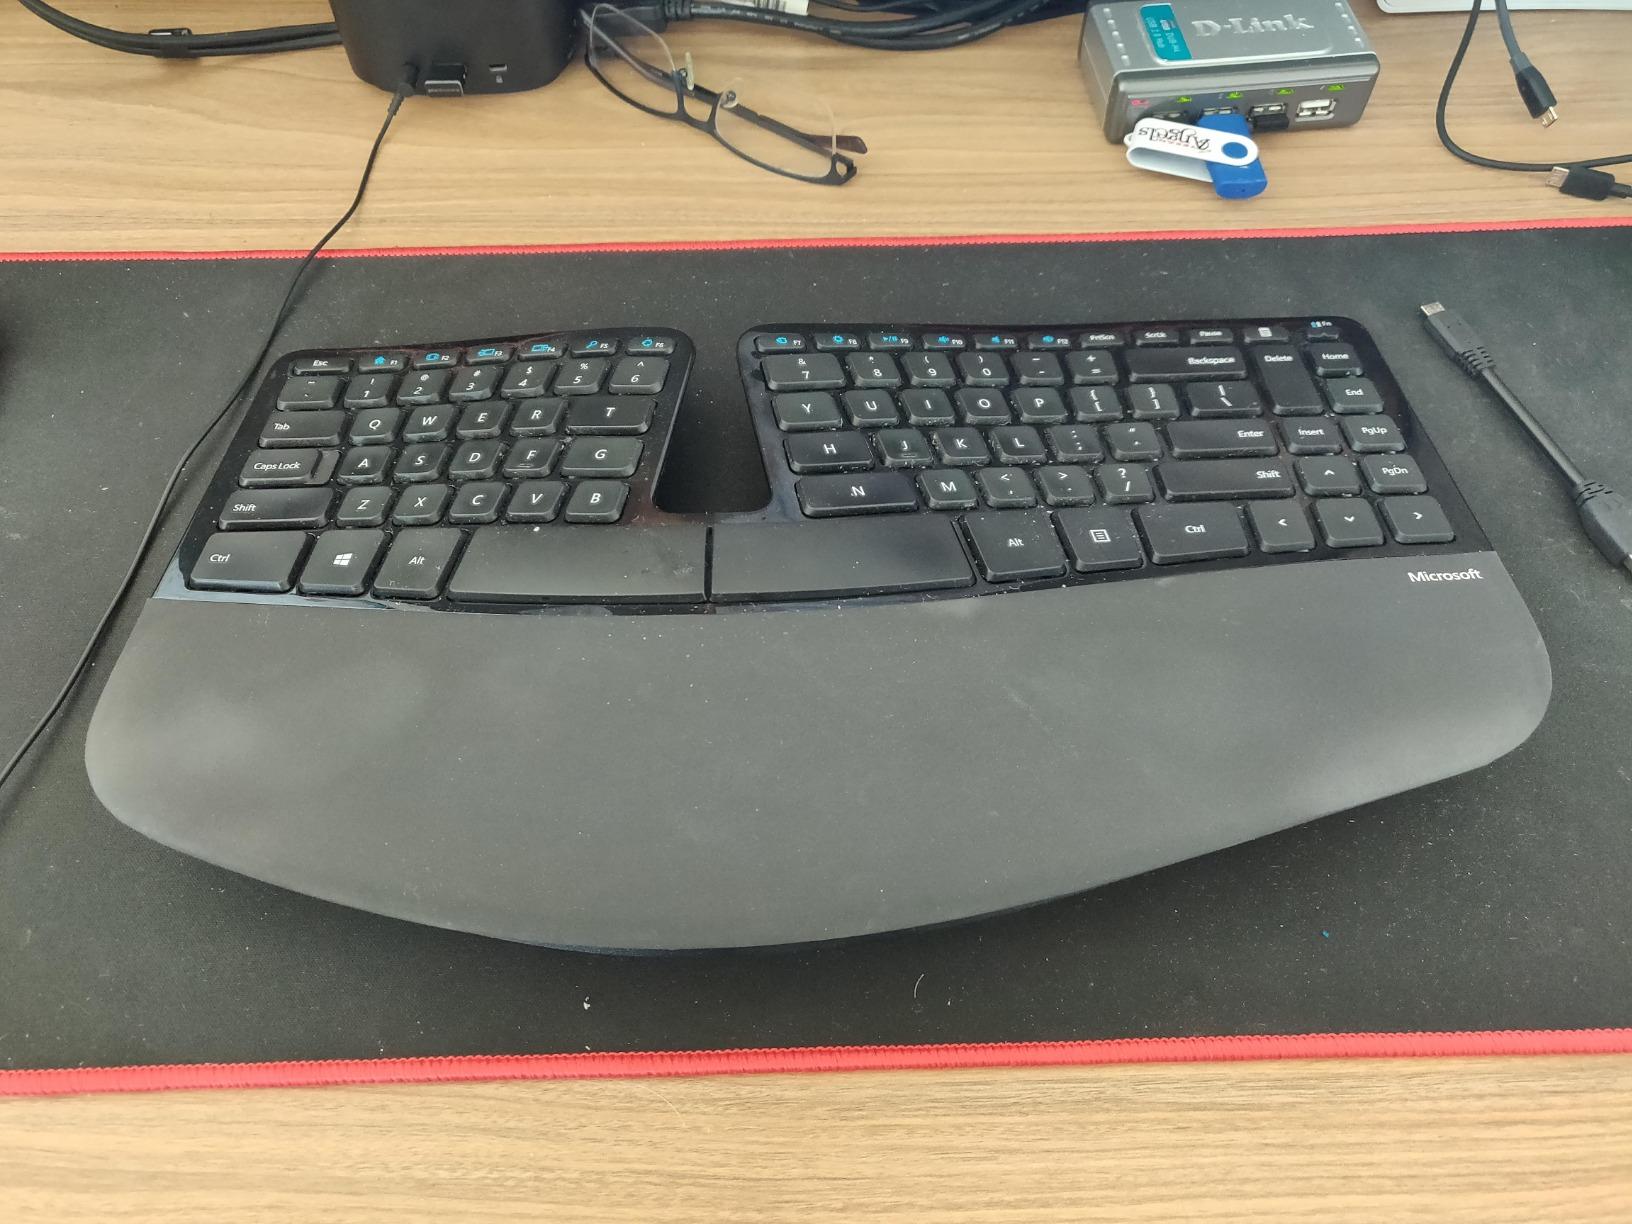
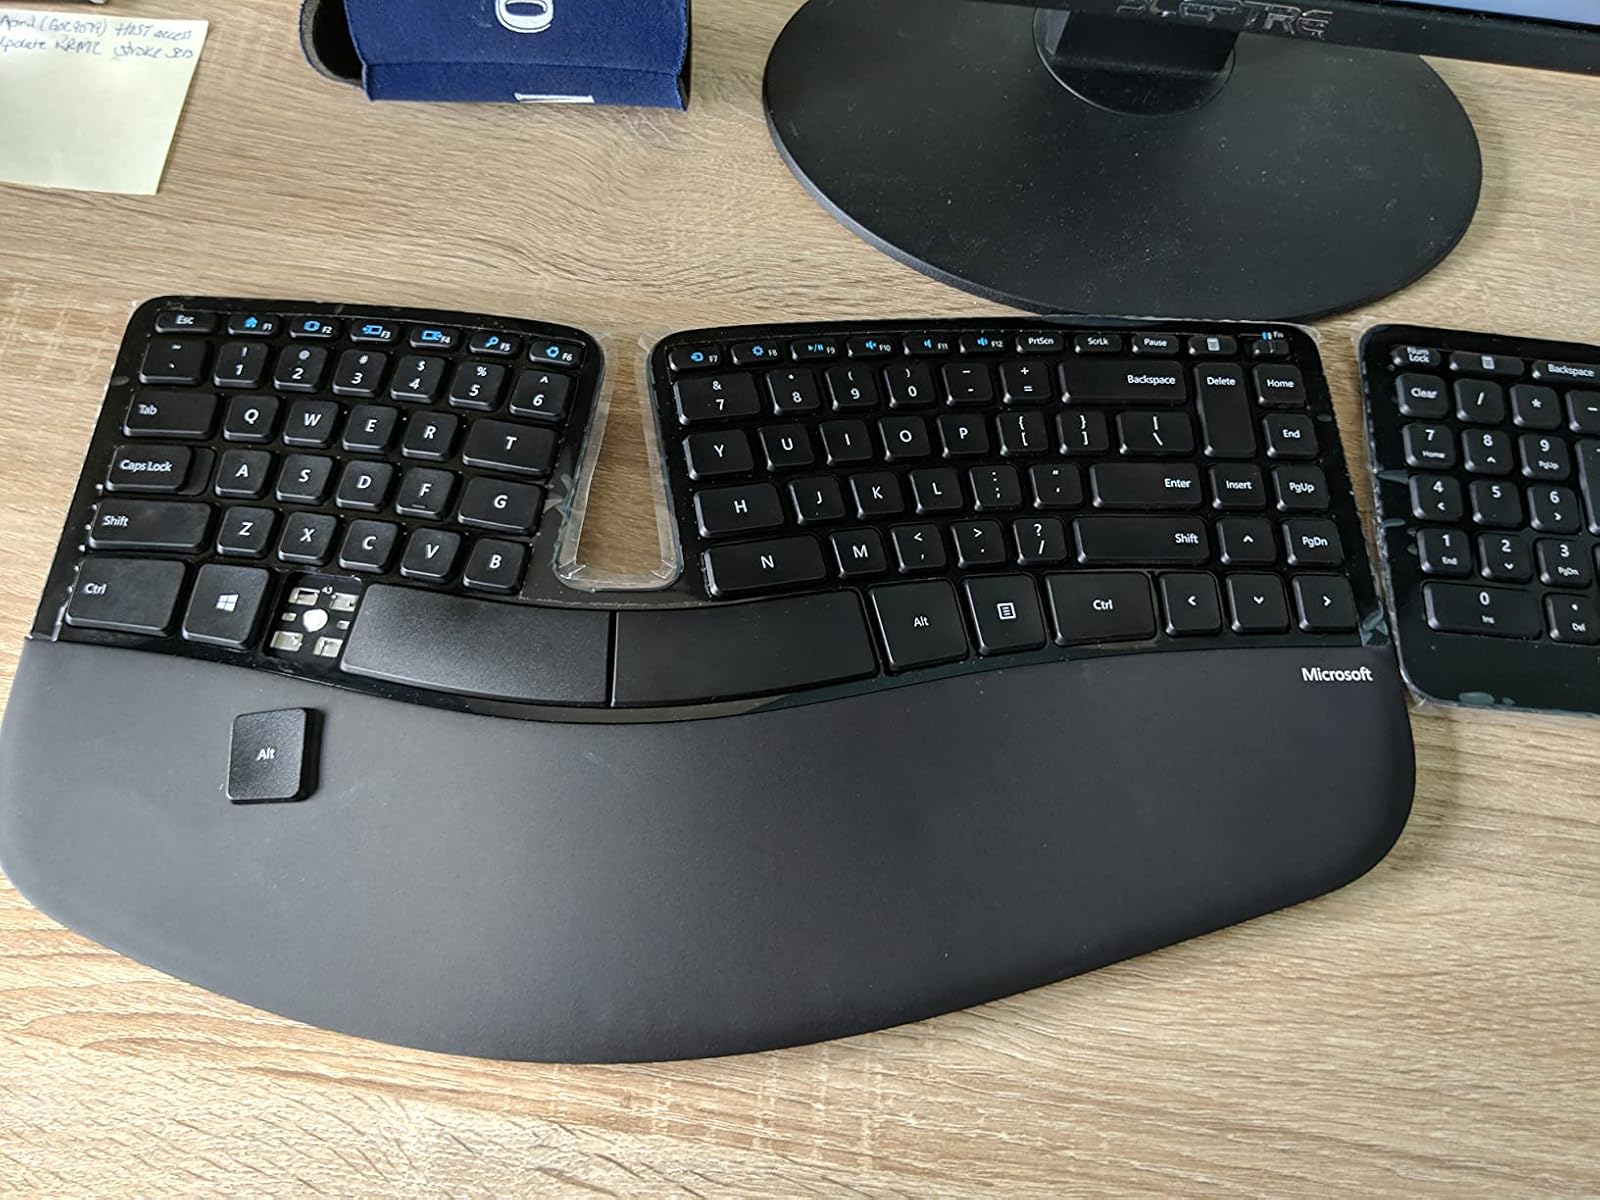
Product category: keyboard
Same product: yes